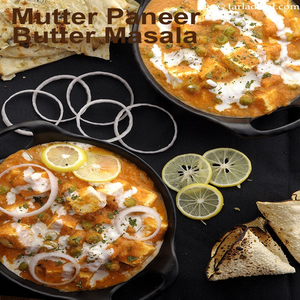
Dish: paneer